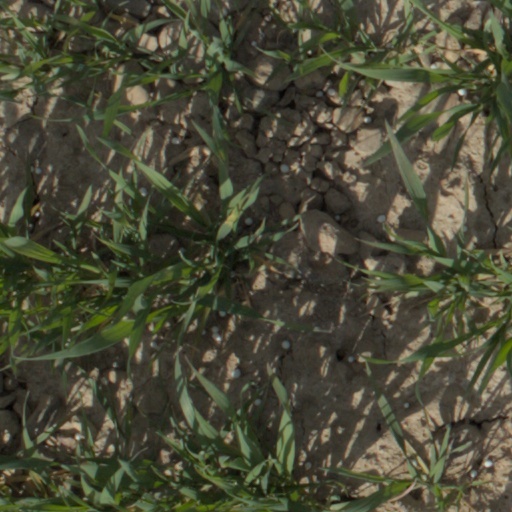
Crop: wheat